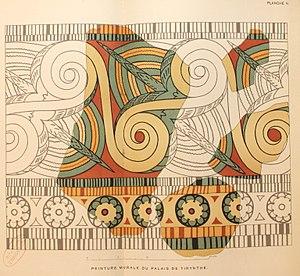
Frise murale du palais de Tirynthe. Planche V de l'ouvrage dirigé par Heinrich Schliemann, ""Tirynthe. Le palais préhistorique des rois de Tirynthe. Résultats des dernières fouilles"", Paris, C. Reinwald libraire-éditeur, 1885."
Tirynthe est une ancienne cité mycénienne du Péloponnèse, au sud d'Argos, sur le golfe Argolique.